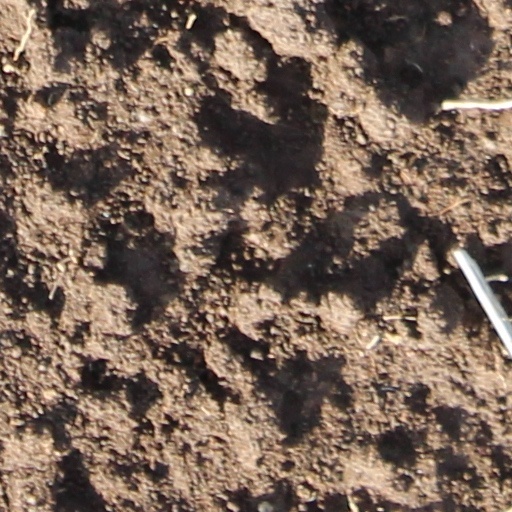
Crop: wheat